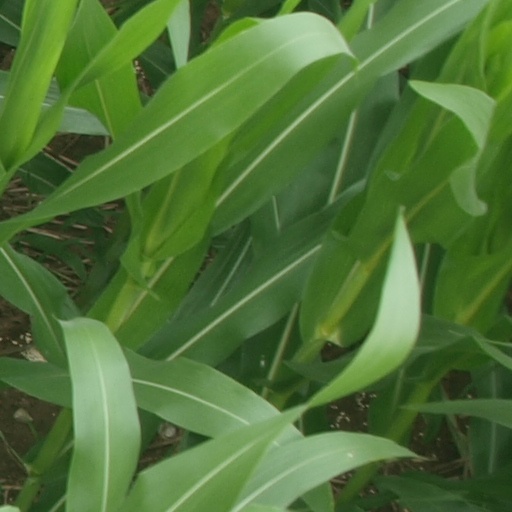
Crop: maize; corn